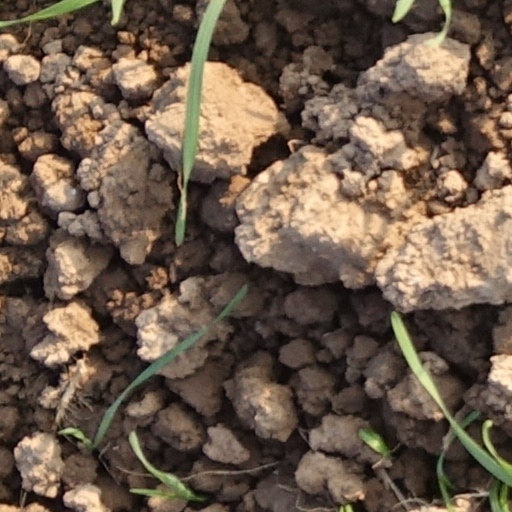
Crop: wheat